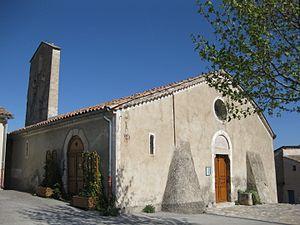
Eglise du village de Sigoyer (Alpes de Haute-Provence)
Cet article recense les édifices religieux des Alpes-de-Haute-Provence, en France, munis d'un clocher-mur.
Sigoyer est une commune française située dans le département des Alpes-de-Haute-Provence, en région Provence-Alpes-Côte d'Azur.